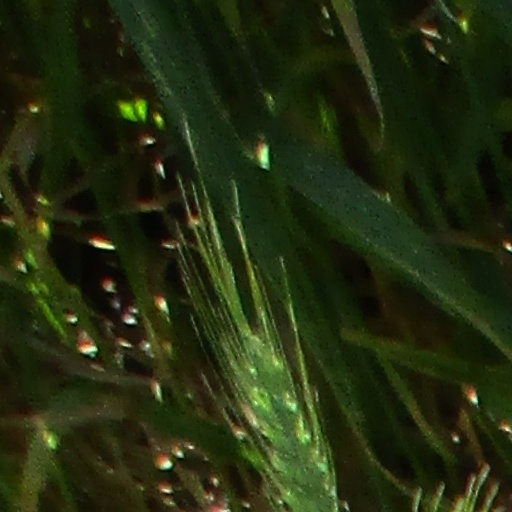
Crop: wheat